Irving P. Wanger

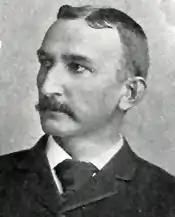

Irving Price Wanger (March 5, 1852 – January 14, 1940) was a Republican member of the U.S. House of Representatives from Pennsylvania.